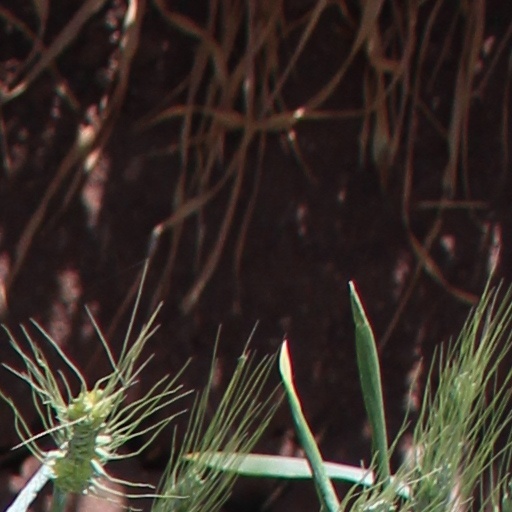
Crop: wheat